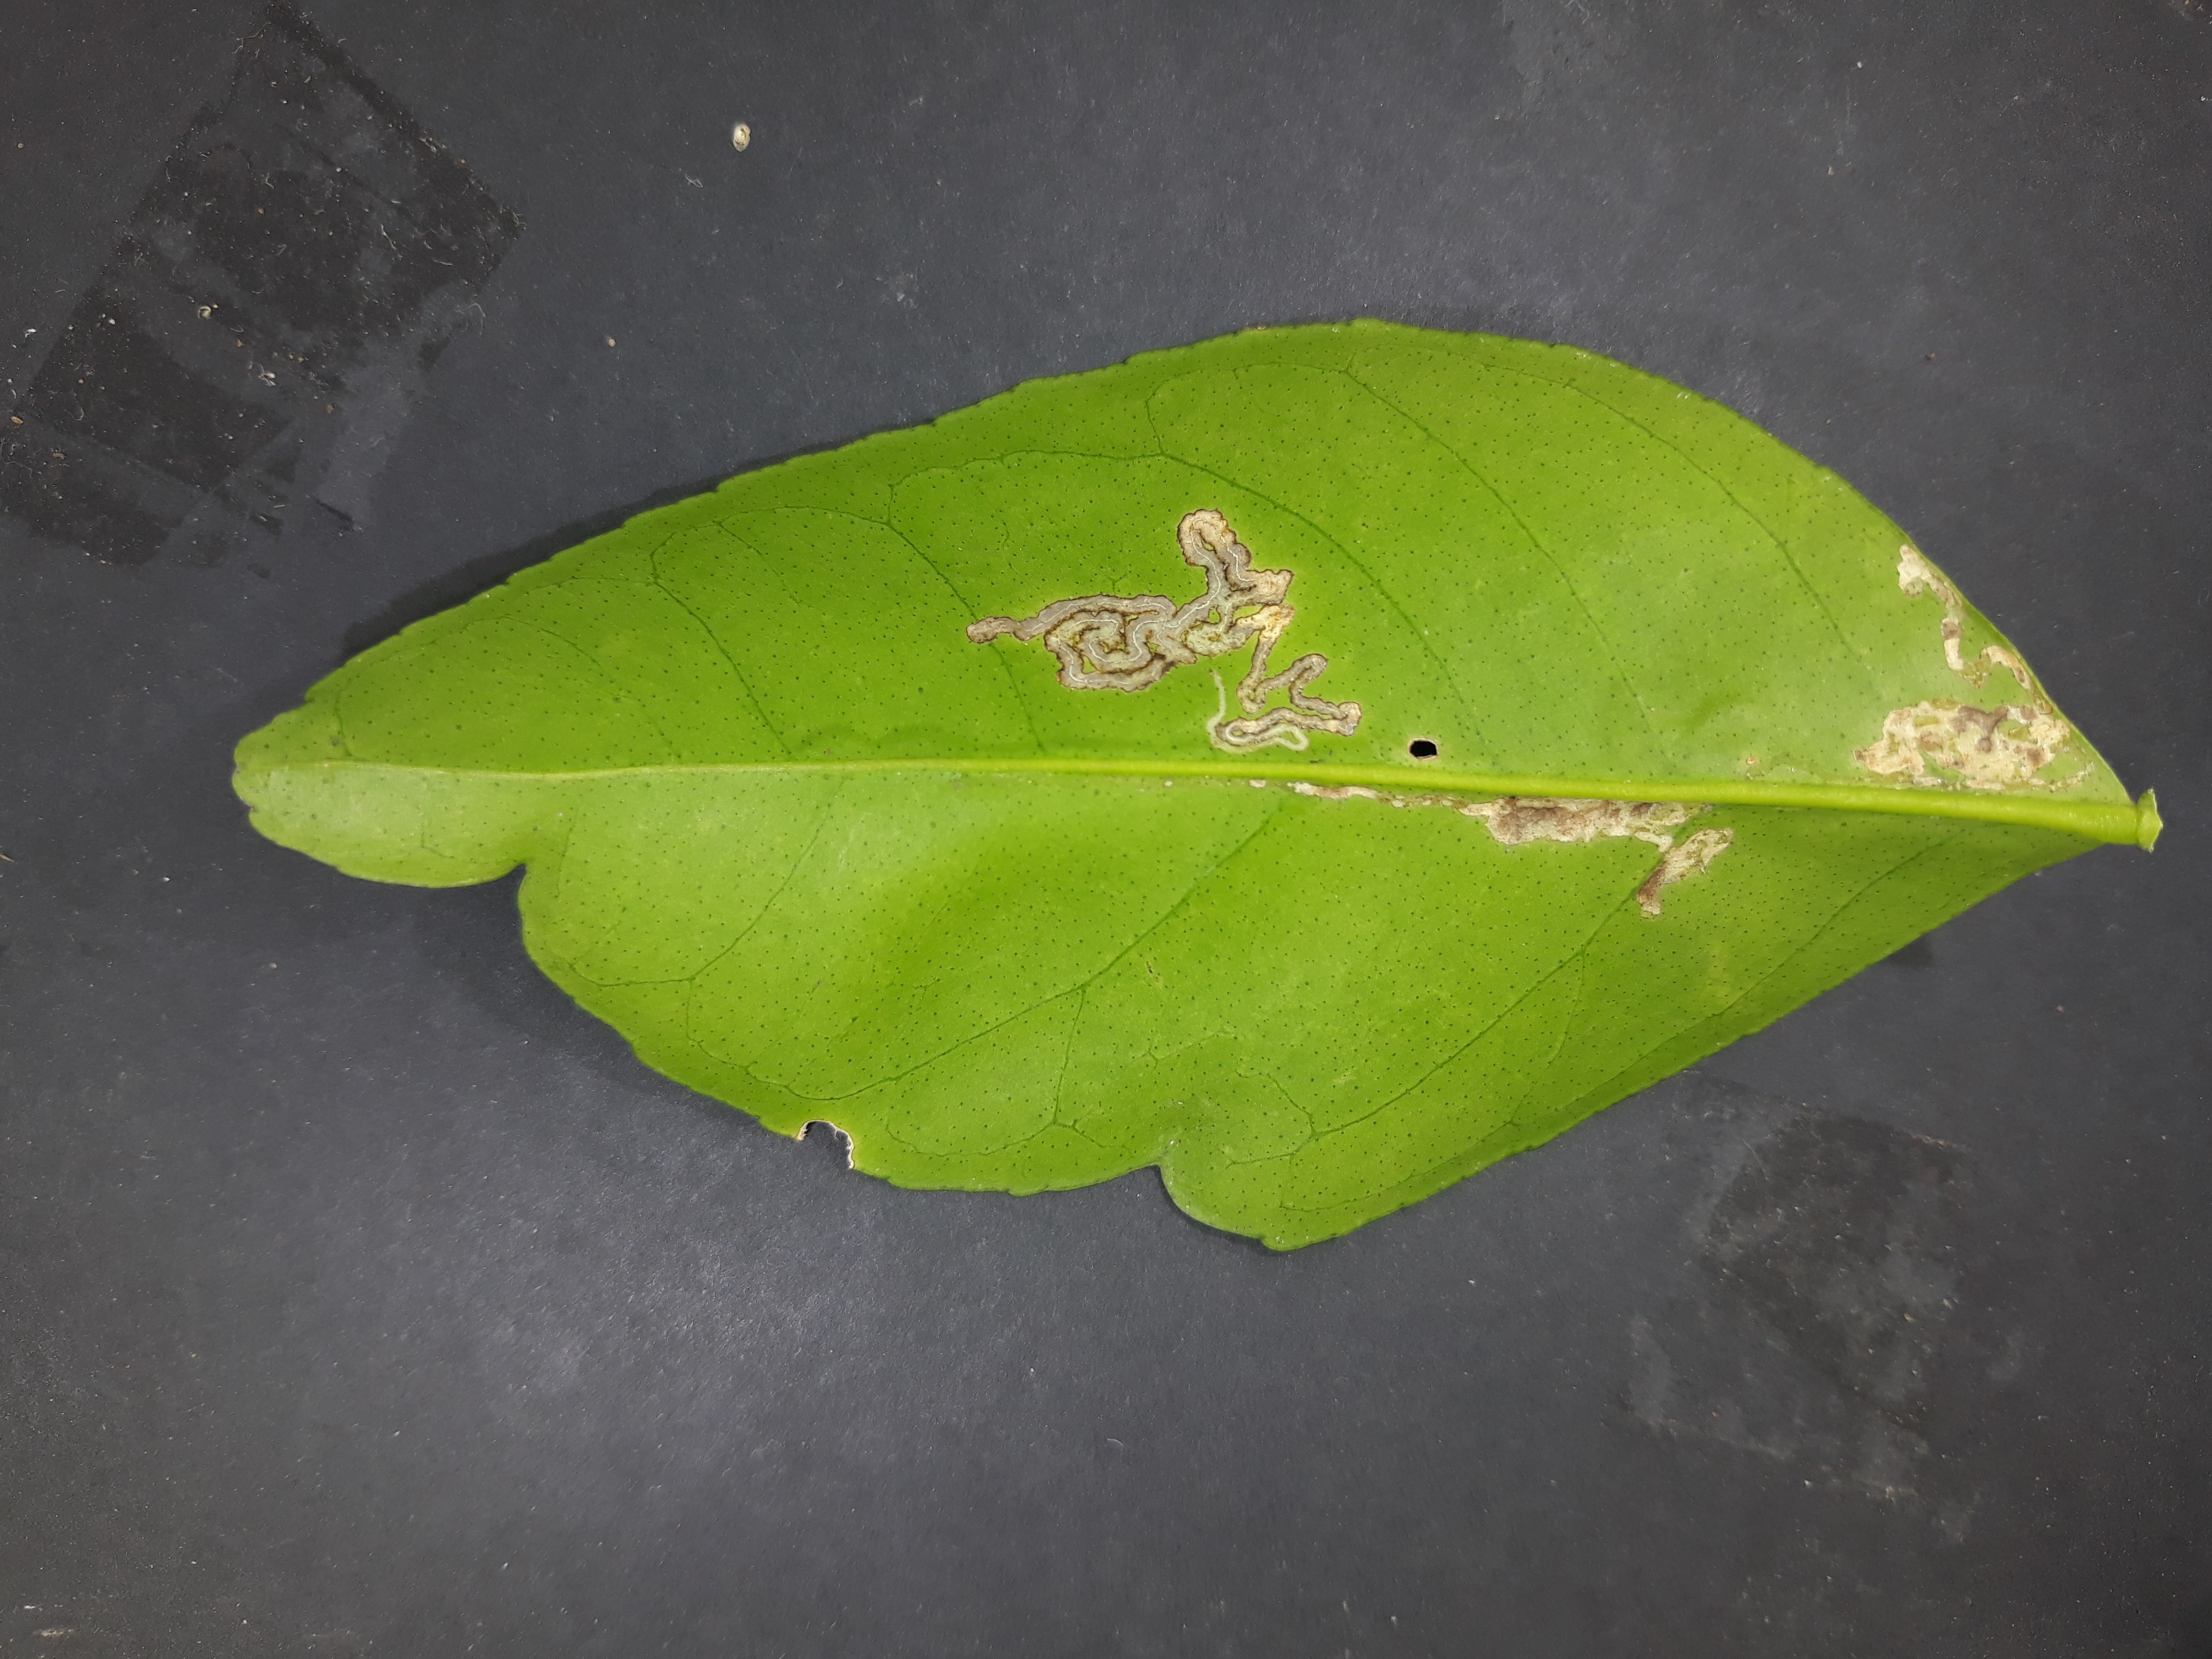
Label: Citrus_leafminer